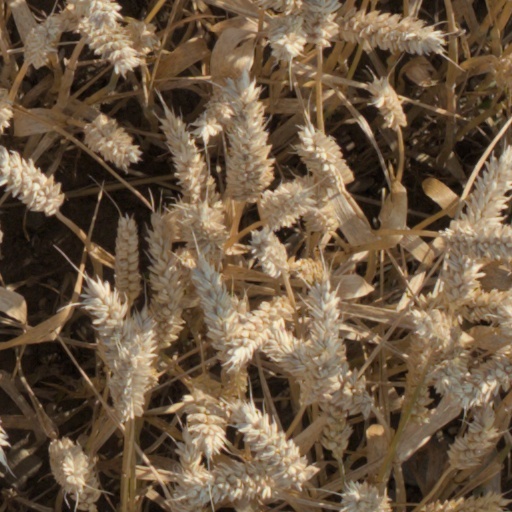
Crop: wheat